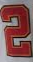
Number: 2